History of Native Americans in the United States

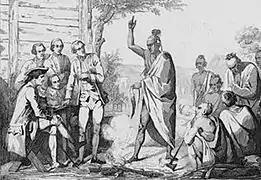
A conference of French and Indian leaders around a ceremonial fire by Émile Louis Vernier

After 1492, European exploration and colonization of the Americas revolutionized how the Old and New Worlds perceived themselves. One of the first major contacts, in what would be called the American Deep South, occurred when the conquistador Juan Ponce de León landed in La Florida in April 1513. He was later followed by other Spanish explorers, such as Pánfilo de Narváez in 1528 and Hernando de Soto in 1539. The subsequent European colonists in North America often rationalized their expansion of empire with the assumption that they were saving a barbaric, pagan world by spreading Christian civilization.